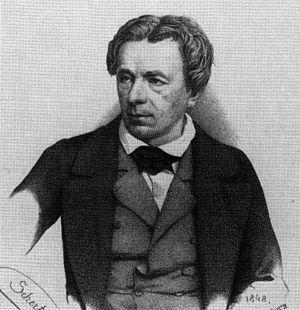
La réunion d'Heppenheim ou assemblée d'Heppenheim est une rencontre entre 18 hommes politiques libéraux allemands, principalement du Sud et de l'Ouest du pays, qui a lieu le 10 octobre 1847 dans l'auberge Zum halben Monde à Heppenheim. Les discussions aboutissent à la formulation d'un programme politique commun axé autour du souhait de voir la création d'un État-nation allemand ainsi qu'autour de la garantie des droits fondamentaux. Cette réunion structure les bourgeois libéraux modérés qui prendront une part importante dans la révolution de mars en 1848. Elle prépare également la voie pour le parlement de Francfort ouvert en 1848.